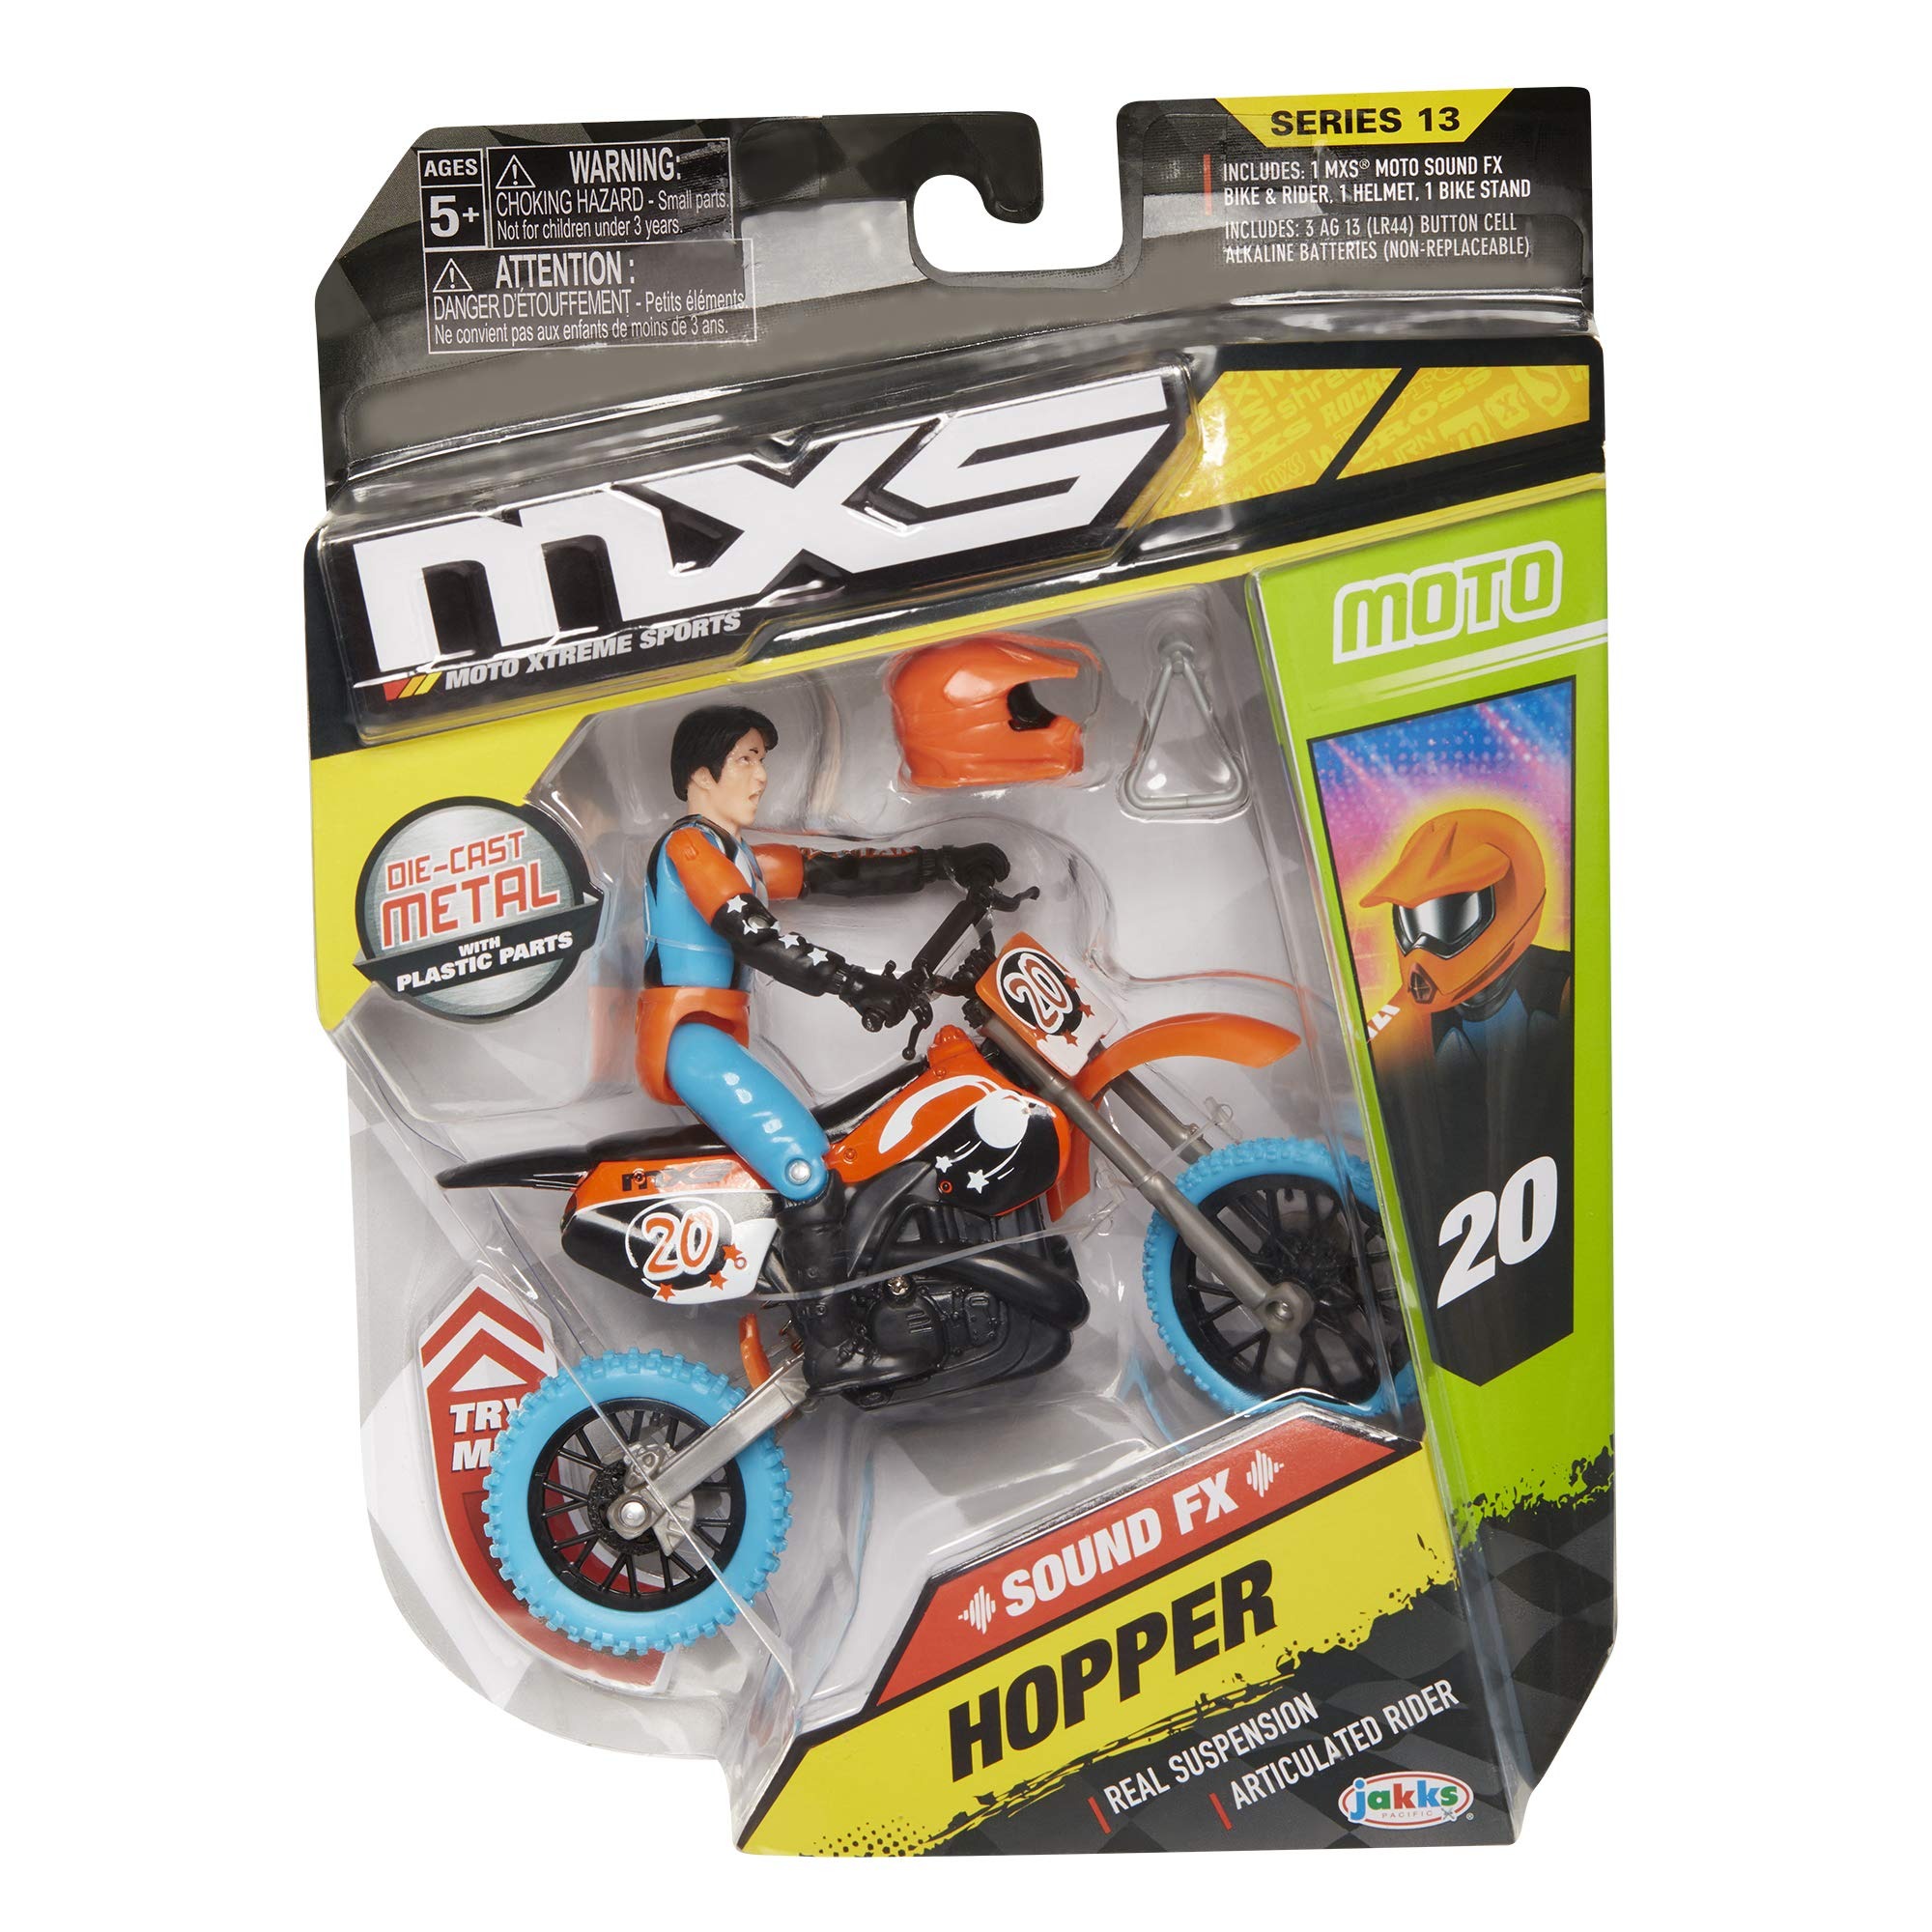
Item Name: Jakks Pacific, MXS Bike & Rider, Assorted, 1 Count
Product Description: Chocolate And Candy Assortments
Value: 1.0
Unit: Count

Price: 9.29